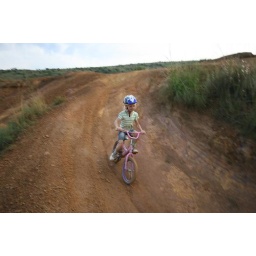
Tanya riding down a hill in an old sand quary just outside Pretoria where we live.